Amr ibn Ya'qub

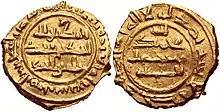
Coin of Ahmad

Abu Hafs ‘Amr ibn Ya'qub ibn Muhammad ibn ‘Amr (born 902/903) was the Saffarid amir of Sistan for slightly over a year (912–913). He was the son of Ya'qub, the brother of Tahir ibn Muhammad ibn Amr.